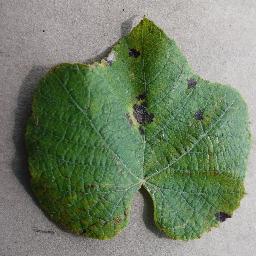
Label: Grape___Leaf_blight_(Isariopsis_Leaf_Spot)